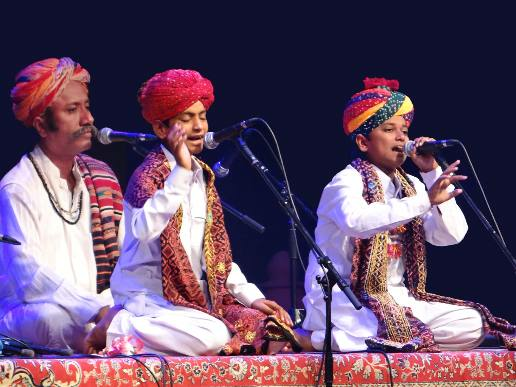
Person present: Yes